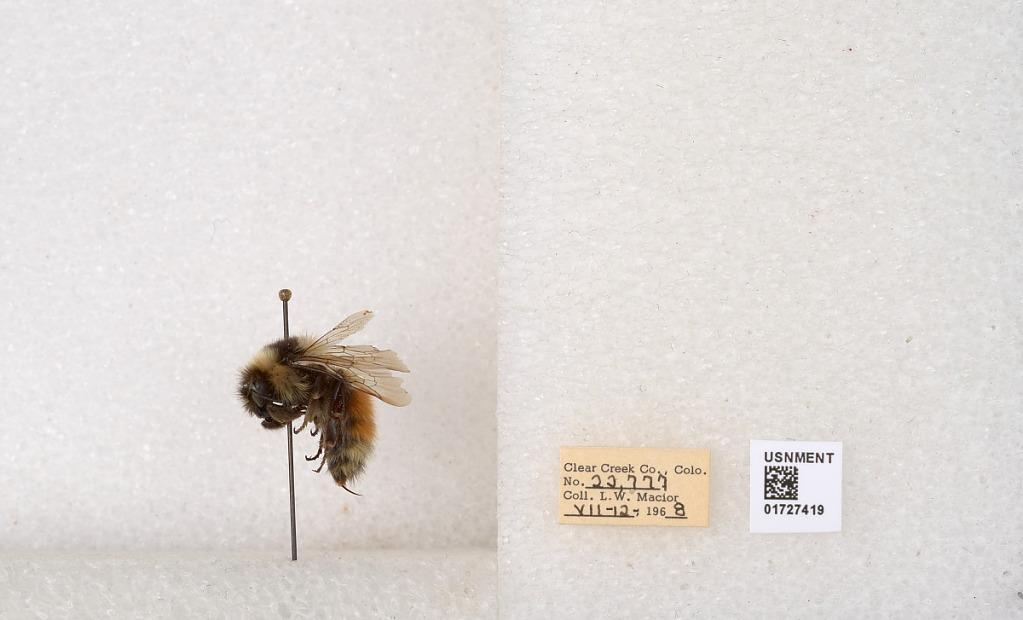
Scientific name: Bombus (Pyrobombus) sylvicola Kirby
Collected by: L. Macior
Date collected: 1968-7-12
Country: United States
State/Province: Colorado
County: Clear Creek
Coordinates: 39.6891, -105.644